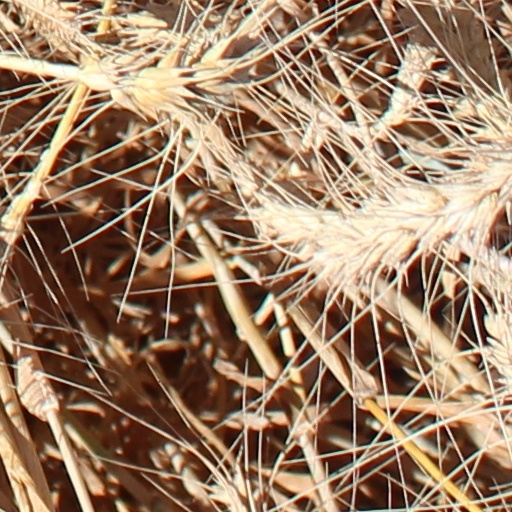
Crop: wheat